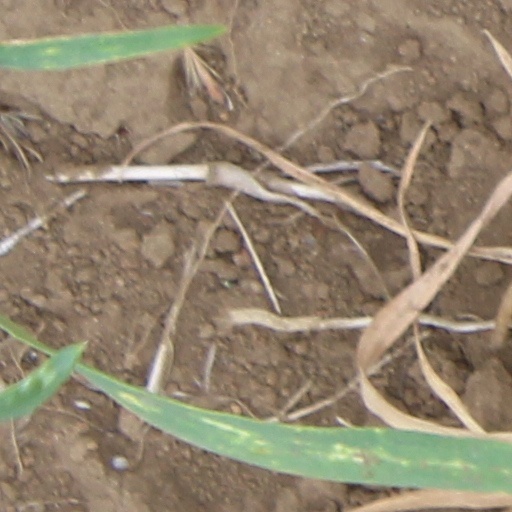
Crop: wheat